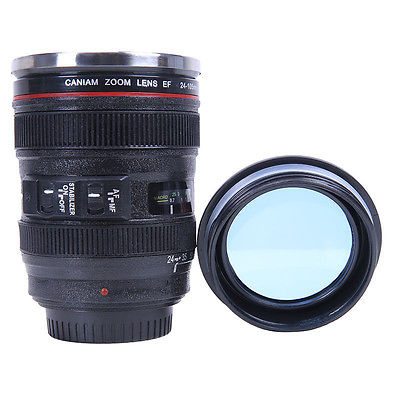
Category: mug